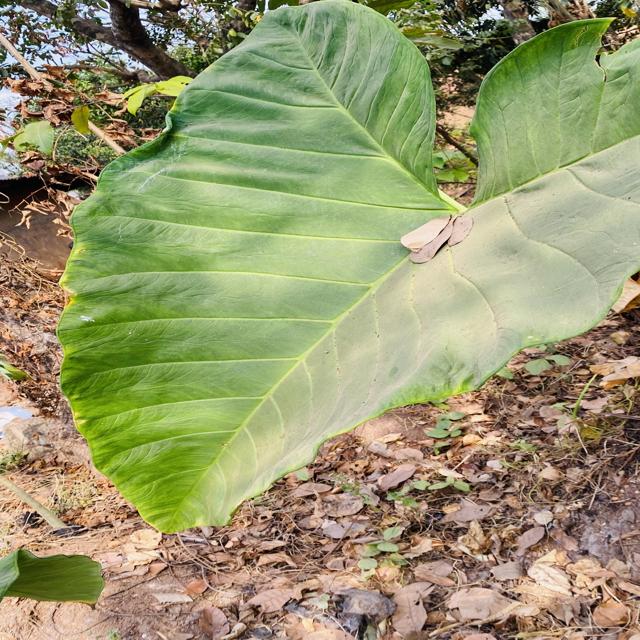
Label: Early_Blight